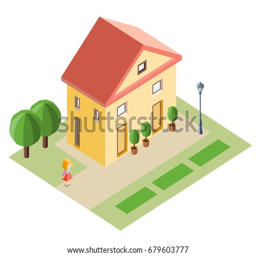
house , girl and trees in the isometric projection .